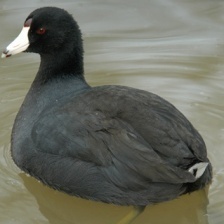
Species: AMERICAN COOT
Scientific name: FULICA AMERICANA